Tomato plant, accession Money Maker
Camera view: horizontal (90 deg, fisheye); turntable rotation: 150 degrees
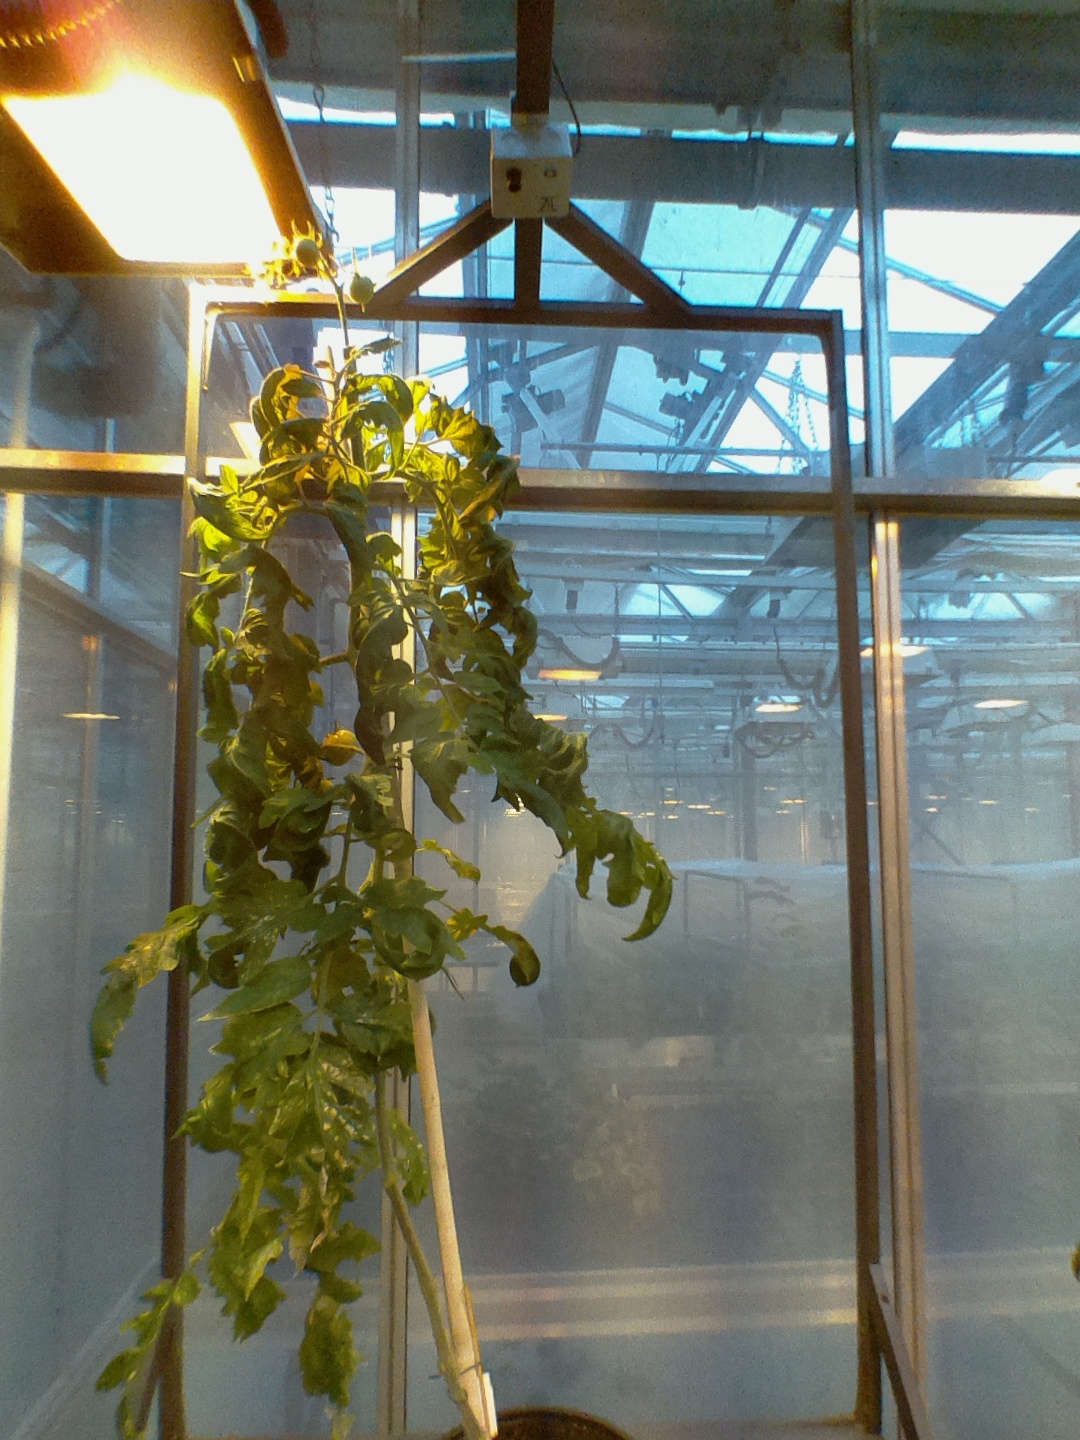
BBCH growth stage 76: 60%-70% of final fruit size